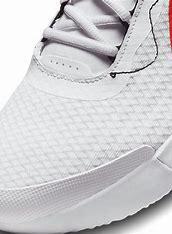
Brand: Nike
Model: Court Zoom Pro